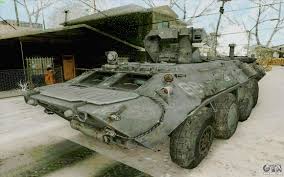
Label: BTR-80